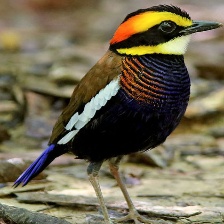
Species: BANDED PITA
Scientific name: HYDRORNIS GUAJANA